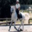
Label: horse